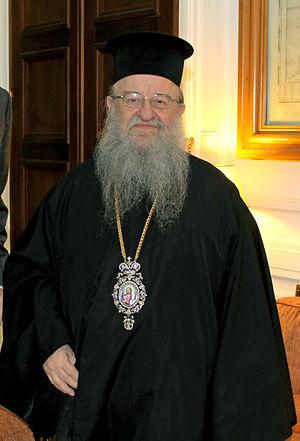
La métropole de Thessalonique est un évêché du Patriarcat œcuménique de Constantinople provisoirement autorisé à participer à la vie synodale de l'Église orthodoxe de Grèce. Elle est située dans la capitale de la Macédoine-Centrale, Thessalonique en Grèce du Nord. Son métropolite est monseigneur Anthime Roussas